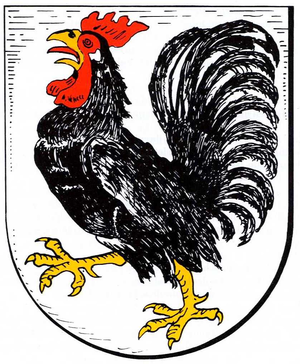
Seelze
Coat of arms of Seelze
Seelze er en by og en kommune med godt 33.000 indbyggere, i Region Hannover, i den tyske delstat Niedersachsen beliggende i området Calenberger Land.